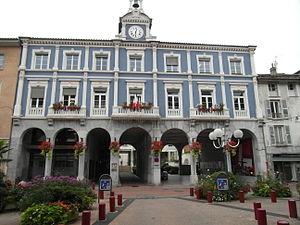
Mairie de Vizille
Vizille est une commune française située, géographiquement dans la vallée de la Romanche, administrativement dans le département de l'Isère et en région Auvergne-Rhône-Alpes.